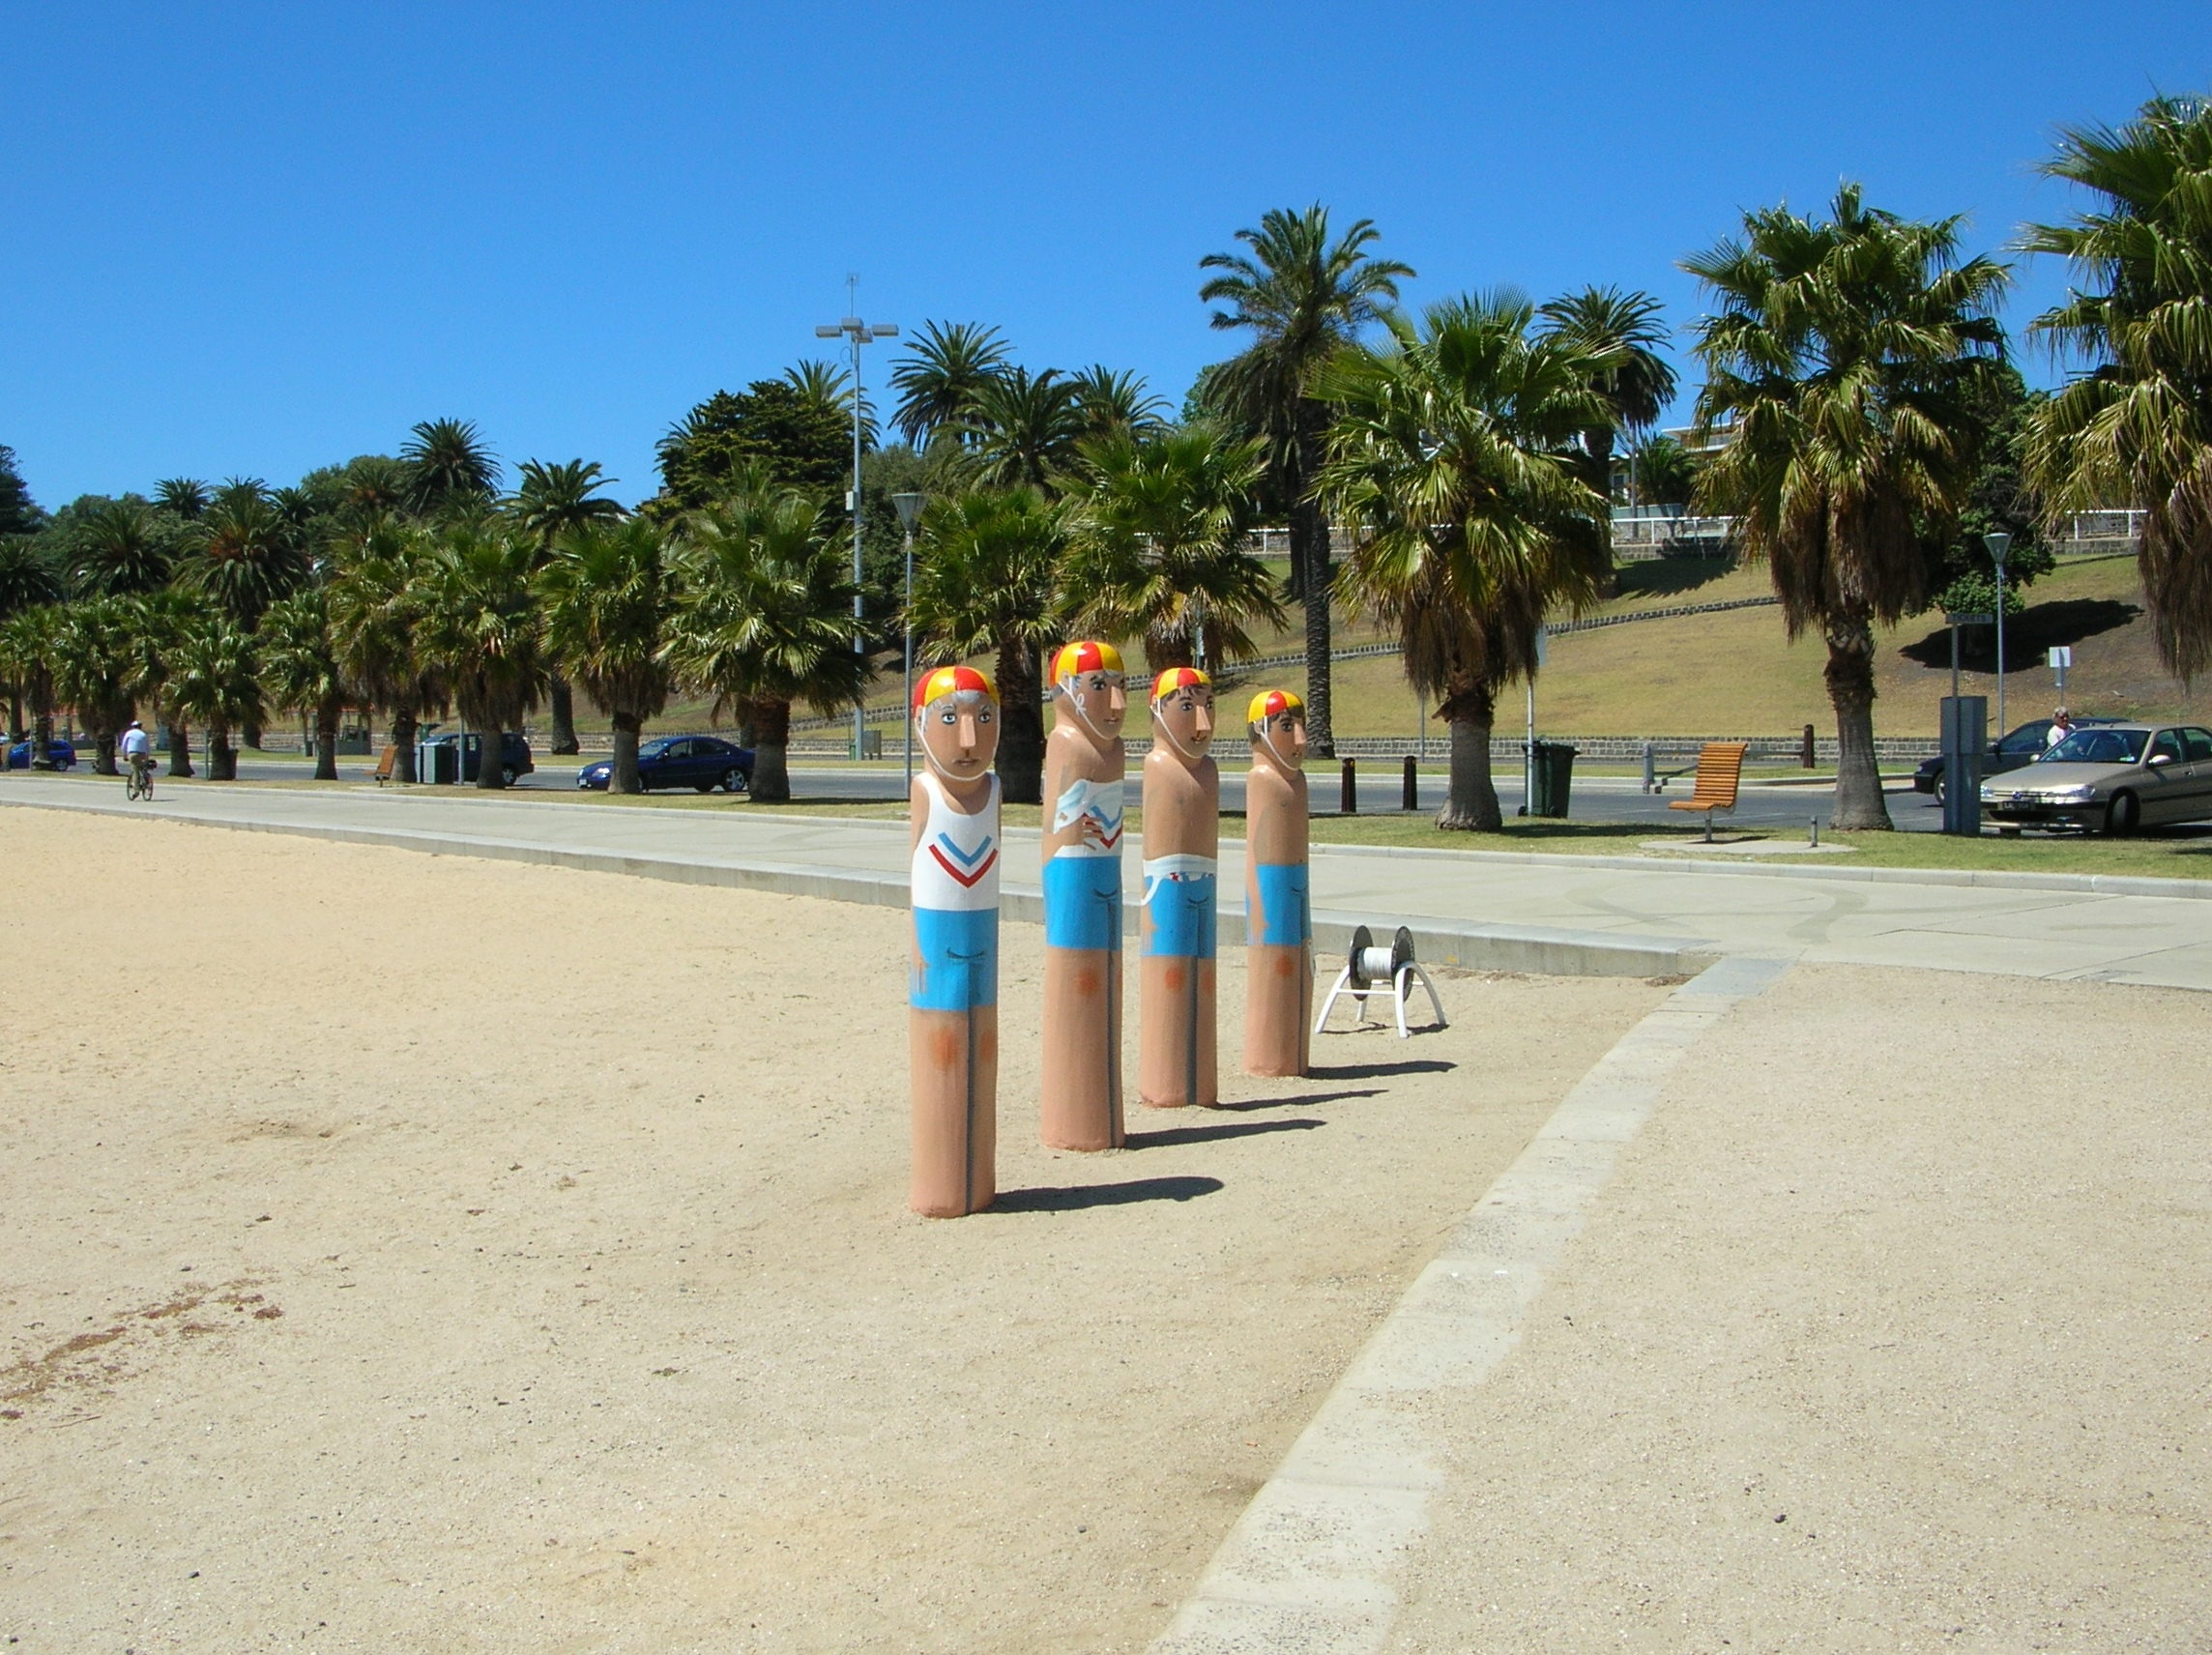
beach, sea, sand, boardwalk, walkway, vacation, statue, park, landmark, tourism, sculpture, resort, town square, w